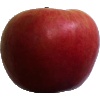
Label: Apple Crimson Snow 1